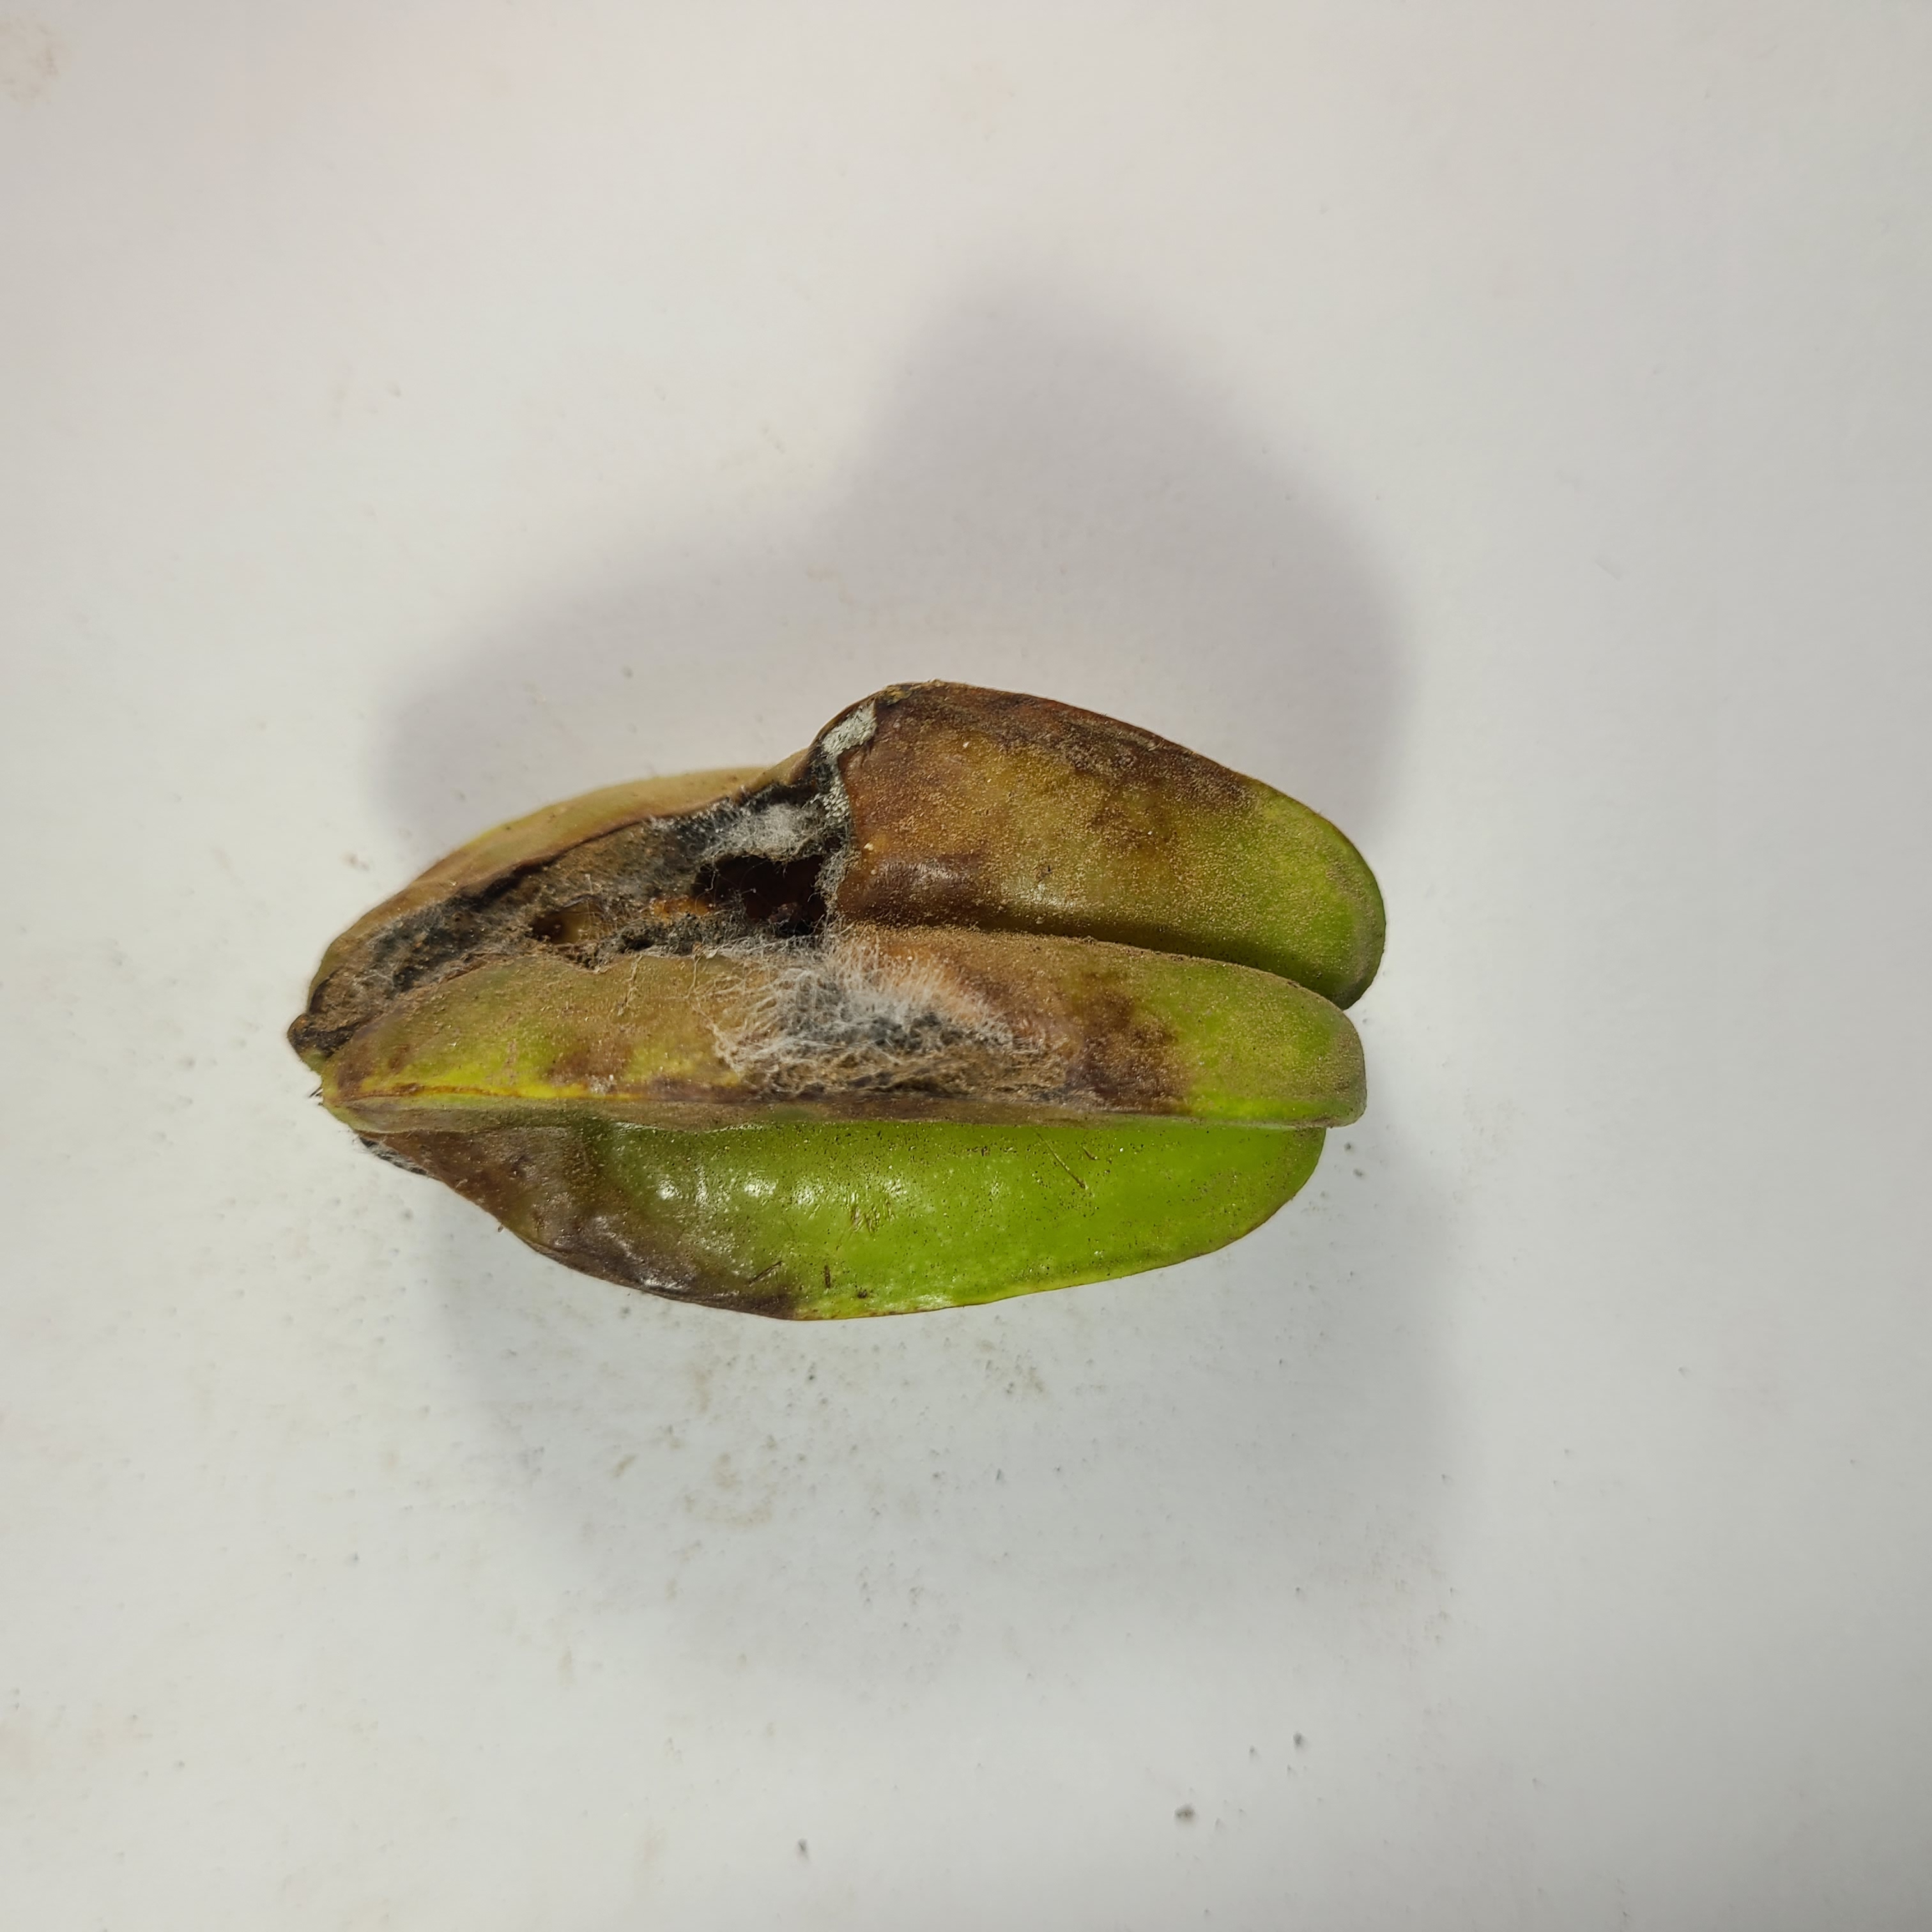
Label: Unhealthy Fruits